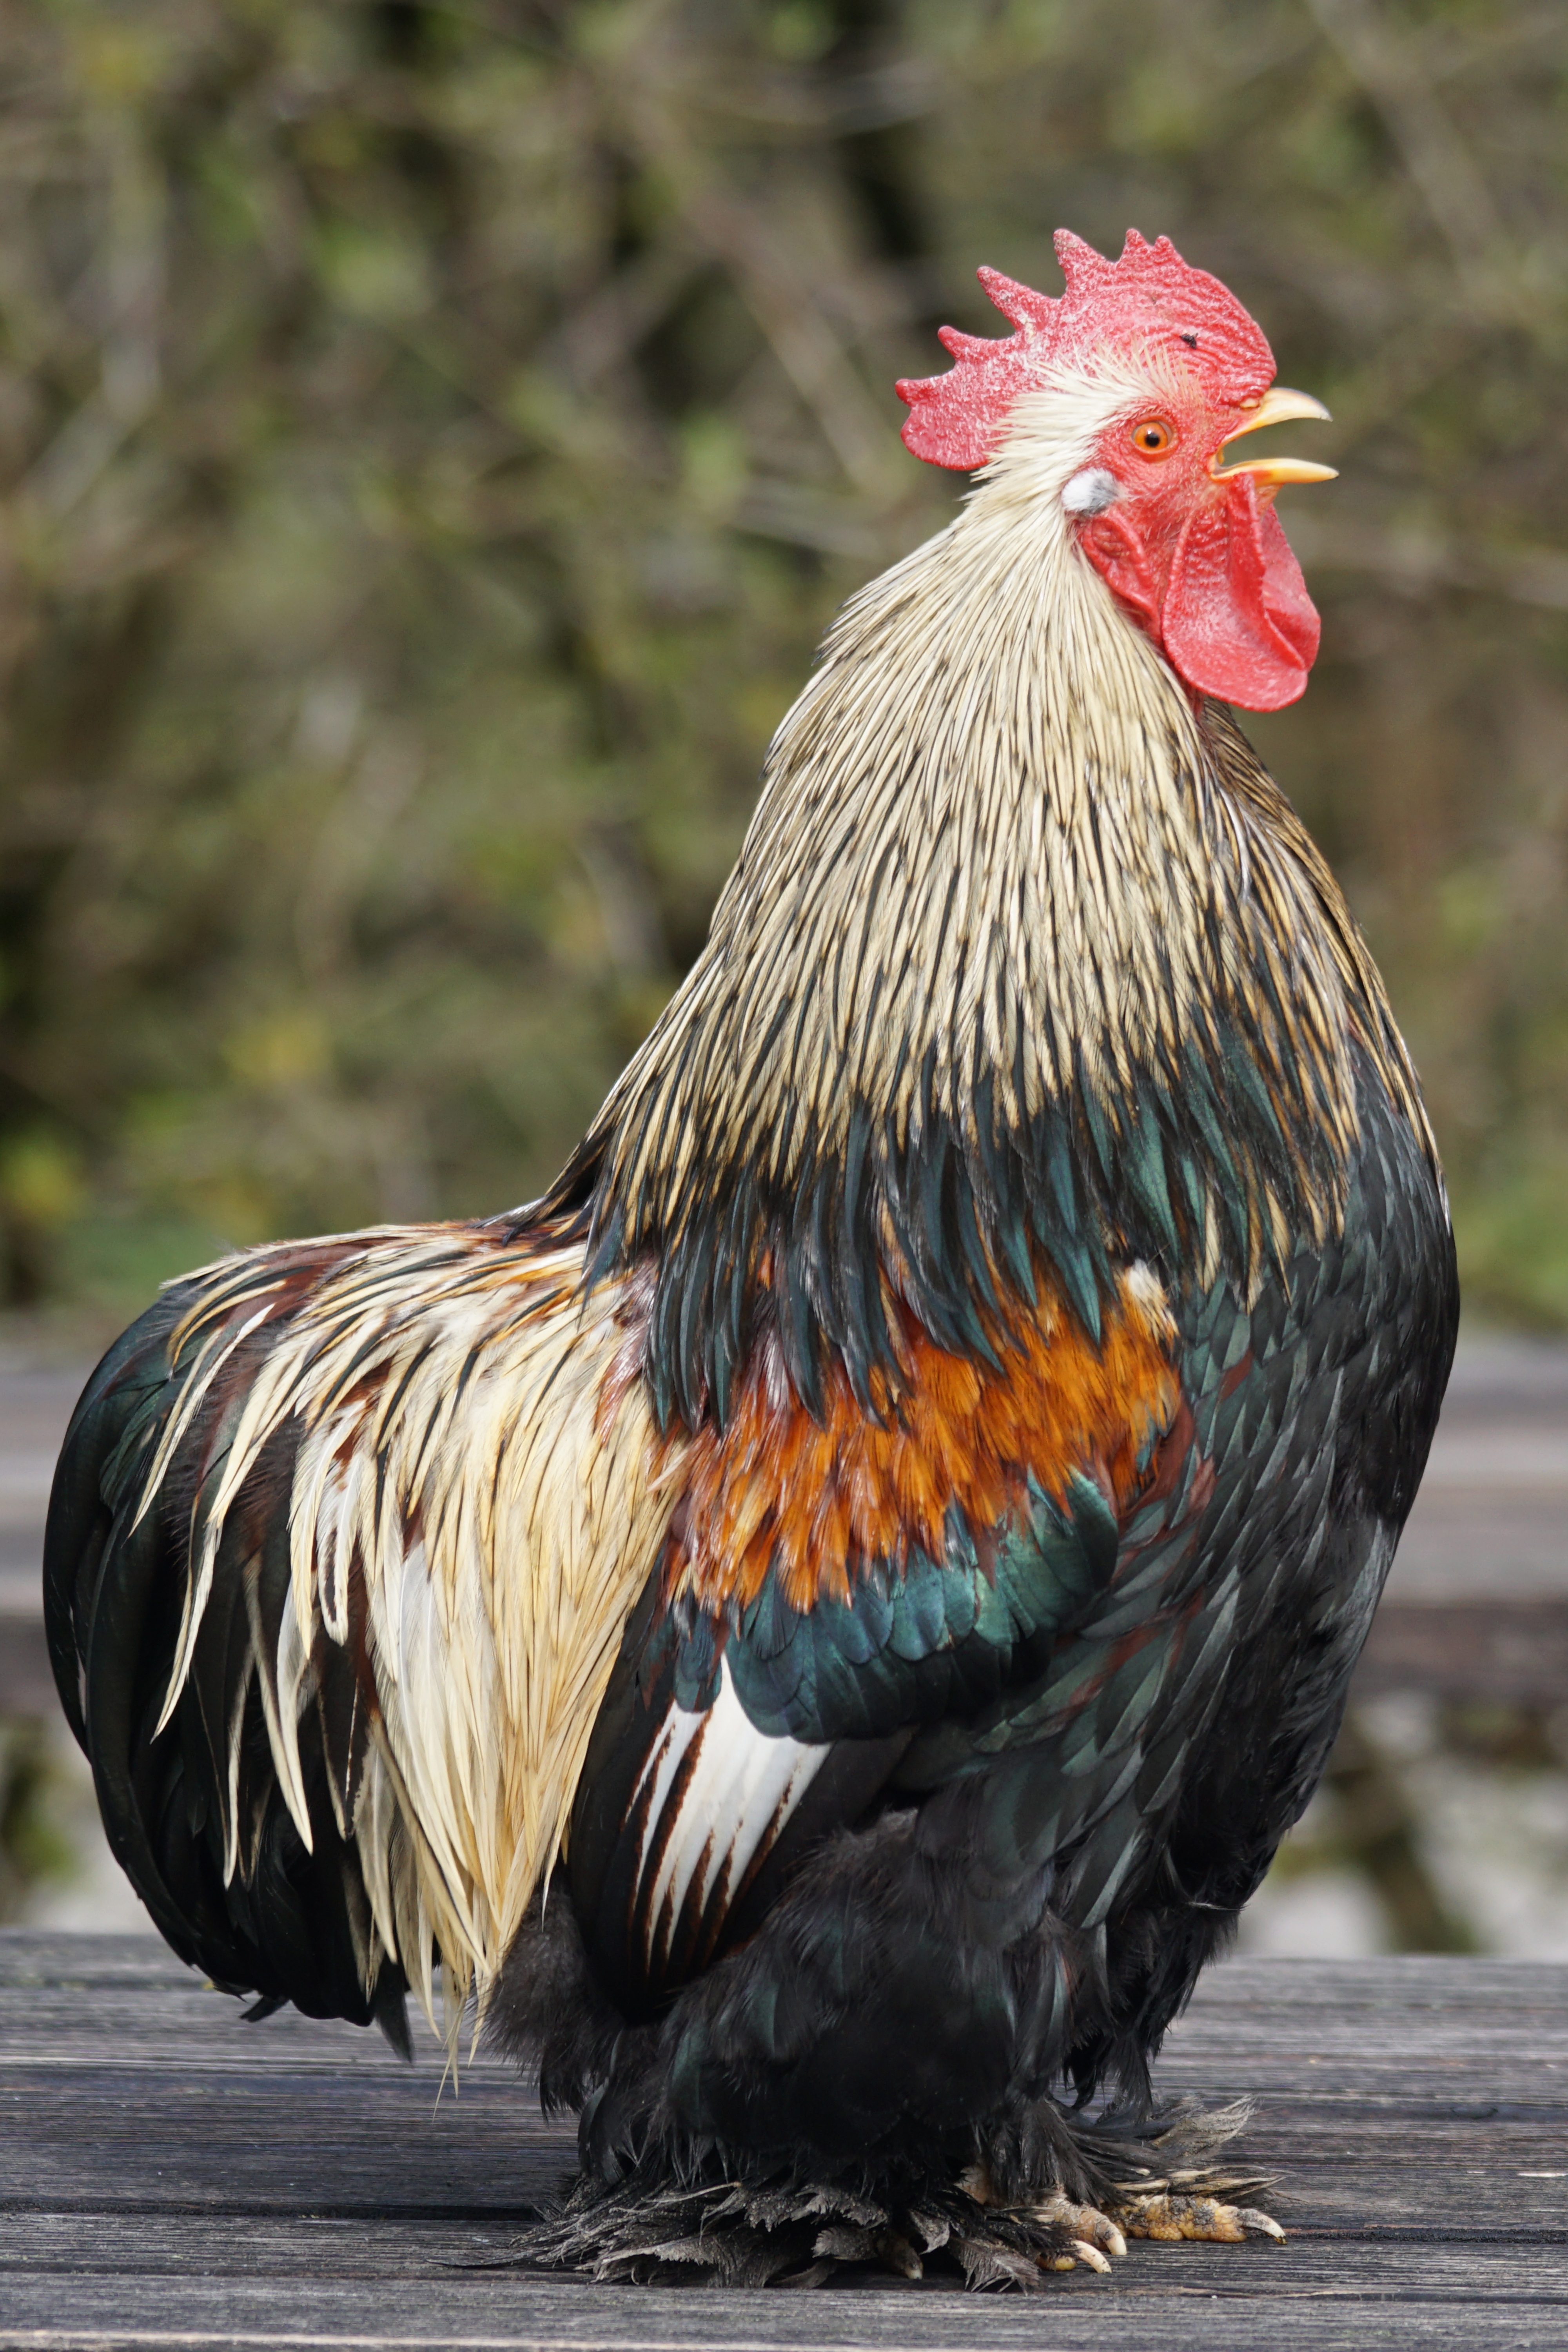
bird, wing, beak, chicken, fowl, fauna, rooster, poultry, galliformes, vertebrate, quiet, china, hahn, phasianidae, free range, trustful, bantam, domestic chicken, cochin